Economy class

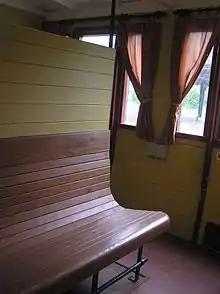
"Holzklasse" (third class) on a 19th century Prussian Railways car

Standard class seating on British intercity trains often includes seating around permanent tables. Power sockets are available and some services offer (chargeable) Wi-Fi Internet access.